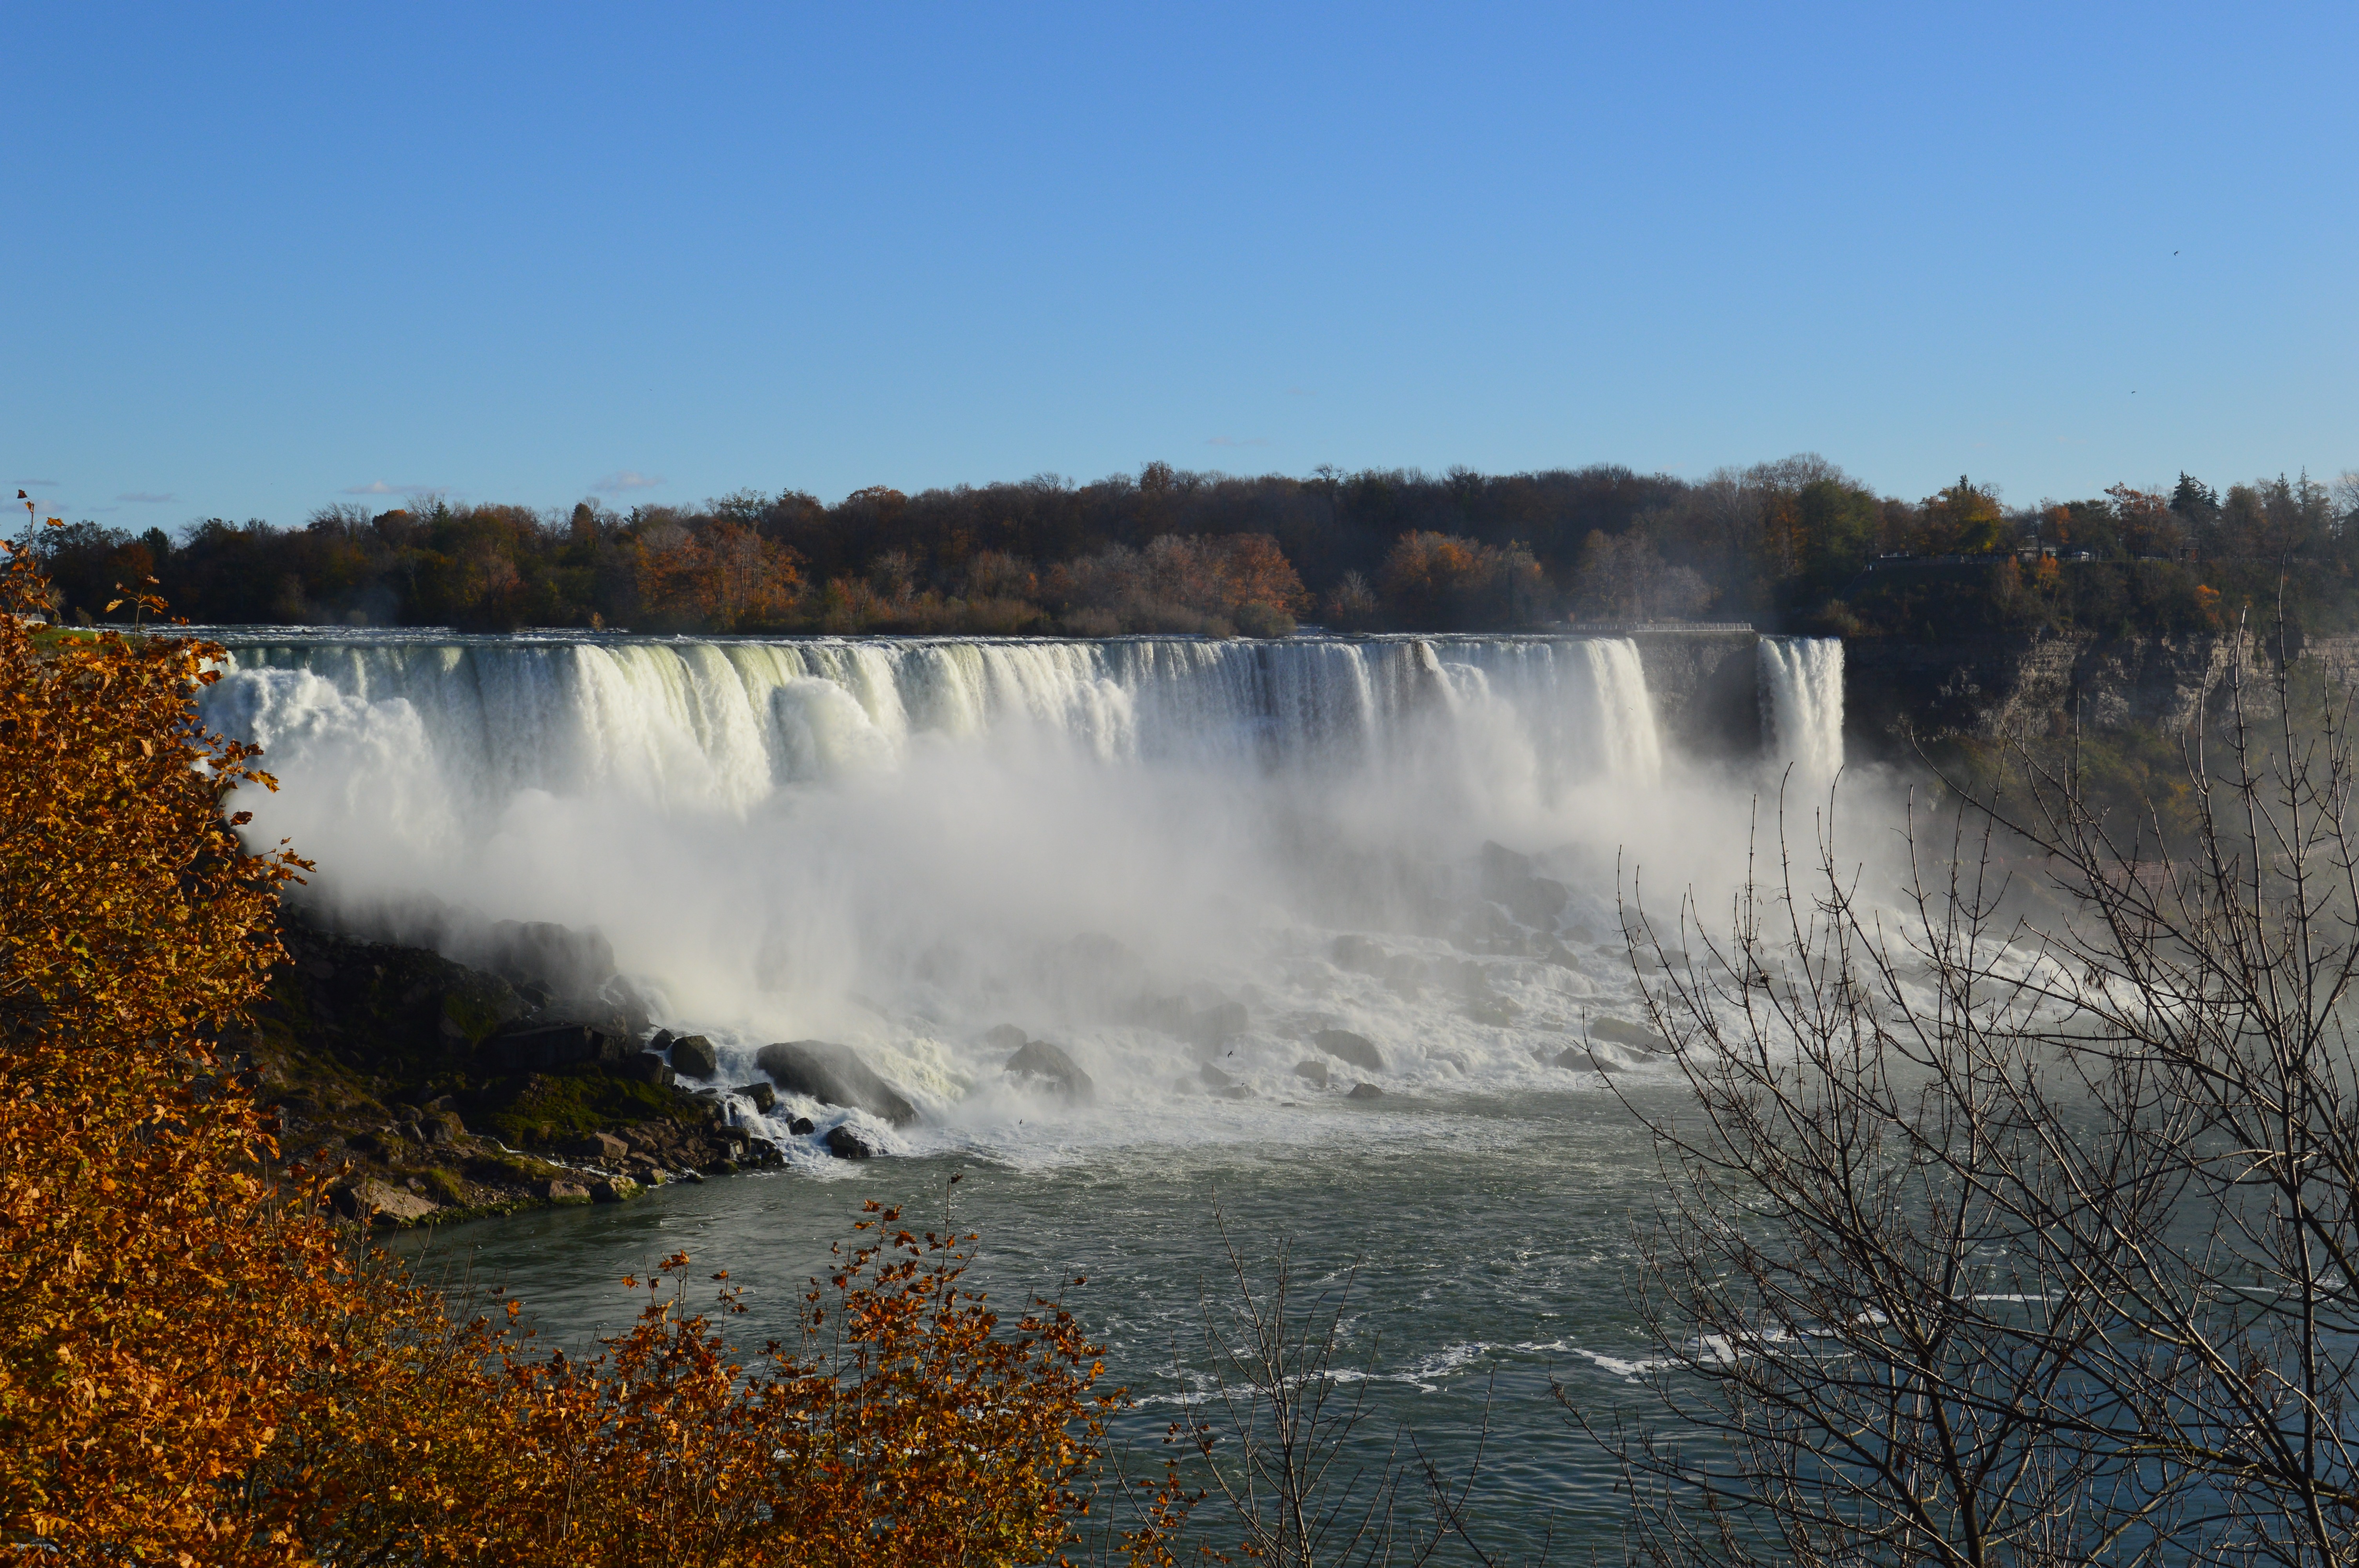
landscape, water, nature, outdoor, waterfall, wilderness, morning, lake, river, land, wild, environment, reflection, scenic, natural, autumn, scenery, rapid, reservoir, season, body of water, waterfalls, loch, water feature, niagara falls, american falls, atmospheric phenomenon